Joshua Marshall (sculptor)

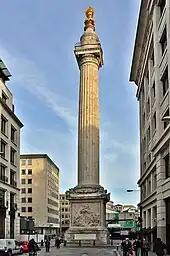
The Monument, designed by Sir Christopher Wren and built by Marshall

Joshua Marshall (1628–1678) was an English mason and sculptor. As the King's Master Mason at the time of the Great Fire of London, he was responsible for many of the rebuilding projects. He worked closely with Christopher Wren and was the builder of several "Wren churches".